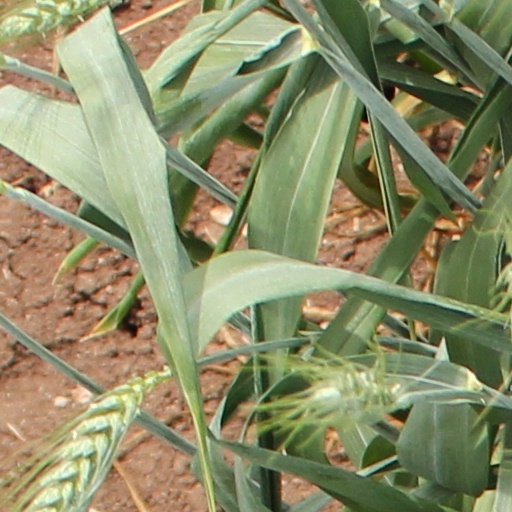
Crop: wheat